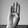
ASL letter: B